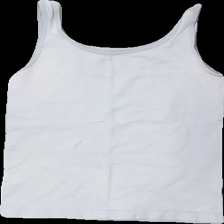
View: front
Type: Tank top
Category: Ladies
Brand: Not in the list
Brand text on label: seamless
Colors: White
Material: 100% nylon
Cut: C-collar
Size: M
Season: All
Stains: Minor
Damage: liten smuts fläck
Damage location: top center
Price range: <50
Recommended usage: Reuse
Description: linne